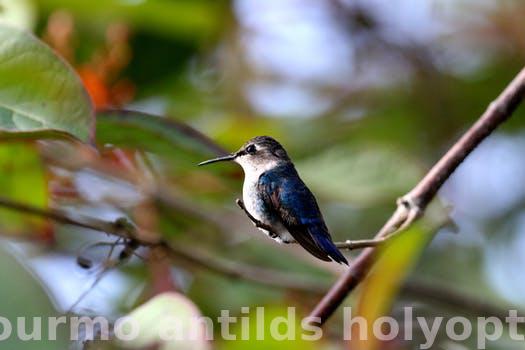
Label: Watermark